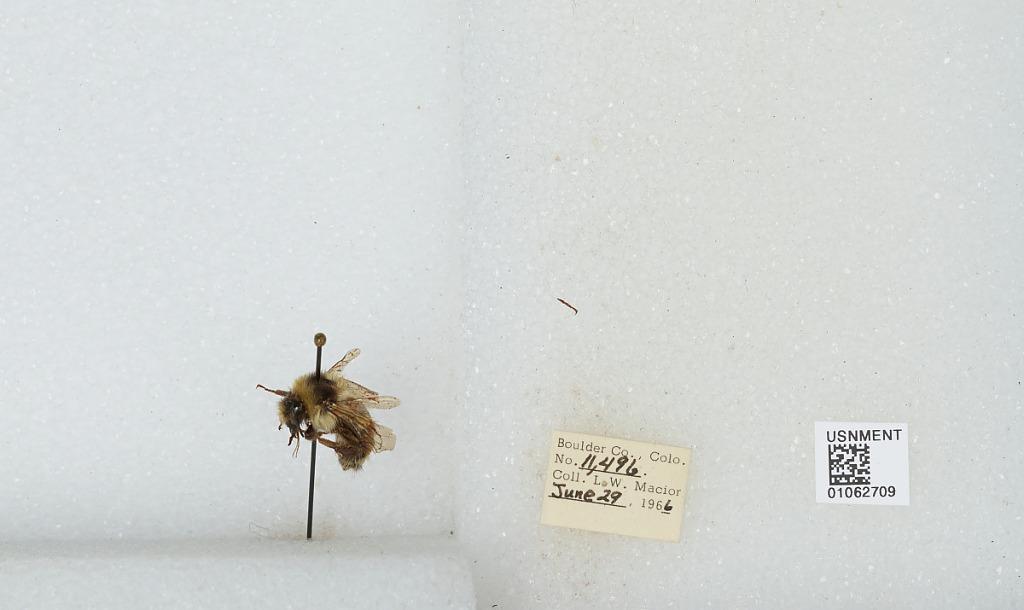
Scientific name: Bombus (Pyrobombus) bifarius Cresson
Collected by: L. Macior
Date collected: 1966-6-29
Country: United States
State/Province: Colorado
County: Boulder
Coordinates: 40.0017, -105.308